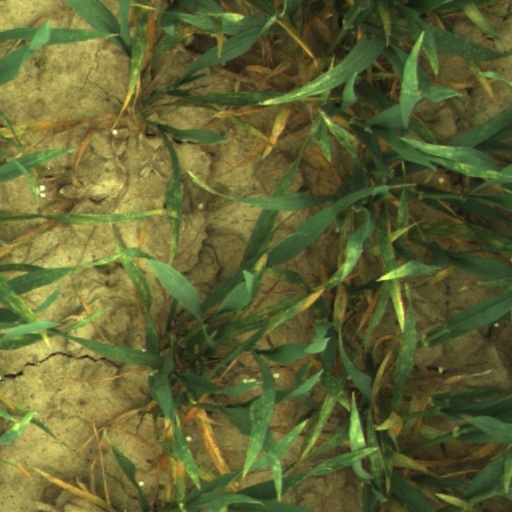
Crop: wheat